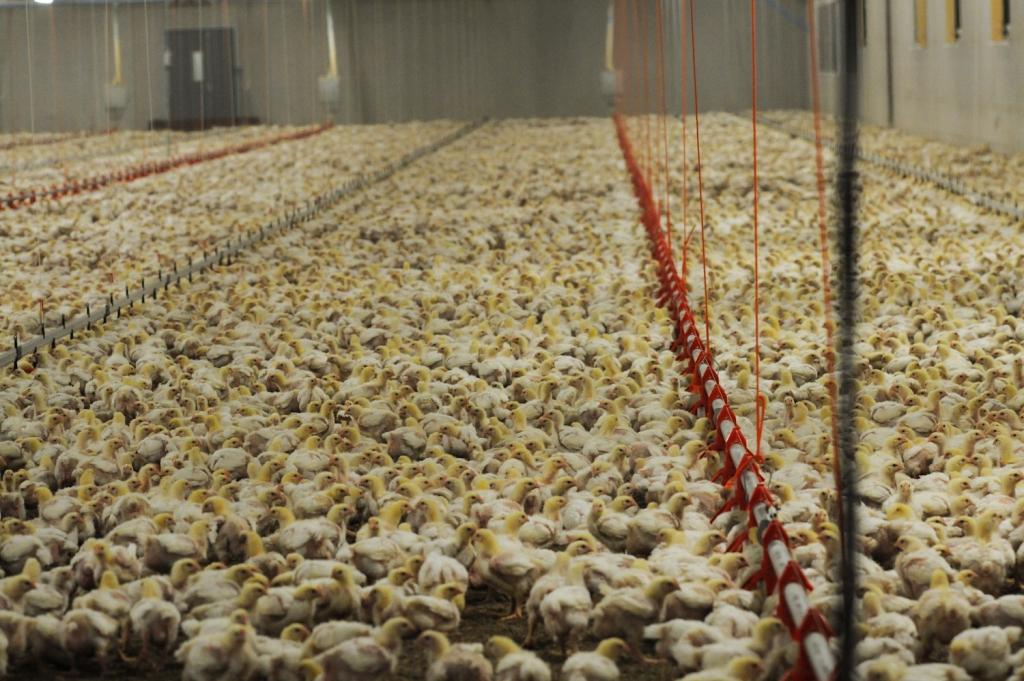
Bwalo hili kubwa lililopangiliwa kitaalamu hutumika katika ufugaji wa kuku. Ufugaji huu hutumia njia za kisasa, ili kufuga katika tija ya hali ya juu, ambapo mfugaji hulenga kufuga kuku wengi na kuuza kuku wengi kwa wakati mmoja.